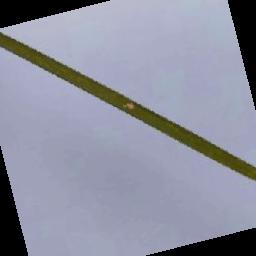
Label: Rice___Leaf_Blast